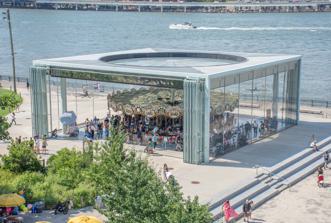
Building: Jane's Carousel
Country: Unknown
Year built: 1922
Carousel in Brooklyn, New York United States historic place Jane's Carousel (Formerly the Idora Park Merry-Go-Round) Formerly listed on the U.S. National Register of Historic Places Jane's Carousel in Brooklyn in July 2017 Location Formerly at Idora Park near Canfield Road, Youngstown, Ohio Currently at Brooklyn Bridge Park , Brooklyn , New York Coordinates 40°42′16″N 73°59′33″W / 40.70442°N 73.99238°W / 40.70442; -73.99238 Built 1922 Architect The carvings are attributed to John Zalar & Frank Carretta NRHP reference No. 75001482 Significant dates Added to NRHP February 6, 1975 Removed from NRHP October 29, 1985 Jane's Carousel (formerly Idora Park Merry-Go-Round ) is a carved wooden 48-horse carousel in Brooklyn , New York City, built in 1922 by the Philadelphia Toboggan Company (PTC) for the Idora Park amusement park in Youngstown, Ohio . It was carved by John Zalar and Frank Carretta, each of whom is attributed with carvings on carousels constructed by PTC and other carousel companies like Looff. The carousel has 30 "jumpers," 18 "standers," two chariots, and a Gebrüder Bruder Band Organ that provides the carousel’s music. Jane's Carousel was listed on the National Register of Historic Places (NRHP) on February 6, 1975, the first carousel to receive such designation. The merry-go-round was delisted from the NRHP on October 29, 1985. When Idora Park closed to the public in 1984, the carousel was bought at auction by Jane and David Walentas and moved to Brooklyn , New York , for restoration. It was opened to the public at its new location in Brooklyn Bridge Park on the East River in Brooklyn on September 16, 2011. The building commissioned by the Walentas to house the carousel was designed by the French architect Jean Nouvel . History The wooden merry-go-round (or carousel), which was built by the Philadelphia Toboggan Company in 1922, features 48 carved horses attributed to John Zalar and Frank Carretta. The manufacturer designated it PTC #61. The carousel had operated for many years at Idora Park in Youngstown, Ohio until a fire at the park prompted the owners to decide to put the carousel up for sale. The Wurlitzer Style 153 Band Organ resides at DeBence Antique Music World in Franklin, Pennsylvania At Idora's 1984 auction, the carousel was sold for $385,000 to David Walentas , a real estate developer, and Jane Walentas, a former art director for Estee Lauder . The auction was described by local Mickey Rindin to Vince Guerrieri in The New Colonist : First, bids were taken on each individual horse. Then, when each individual horse had a sale price, bids were taken for the whole carousel. The opening bid was the sum of the price for all the horses plus ten percent, which came to $385,000. A buyer was found, and a great cry went up from the crowd because the horses would stay together. 'They didn't want it to leave one horse at a time,' Rindin said. Originally, the carousel was supposed to be located in a waterfront development at Fulton Ferry, Brooklyn , created by David Walentas; however, the development was canceled in 1999. The Walentases restored the merry-go-round over the ensuing 22 years, the culmination of which was revealed on October 13, 2006, when it was rechristened "Jane's Carousel." Jane Walentas made it known that she wanted the carousel to be given a permanent place in Brooklyn Bridge Park , going so far as to pay a $500,000 fee for a pavilion to house it designed by Pritzker Prize -winning architect Jean Nouvel . Opinions differed at the time on whether the master plan for Brooklyn Bridge Park (which abuts Empire-Fulton Ferry State Park and borders the East River ) could accommodate the carousel. On September 16, 2011, after 27 years of extensive renovation, Jane's Carousel opened in its new home in Brooklyn Bridge Park at 65 Water Street in Brooklyn. In October 2012, the carousel suffered minor water damage due to Hurricane Sandy , and the ride reopened a few months later. Gallery View towards Manhattan Bridge, 2019 View towards Manhattan from the northern end of Brooklyn Bridge Park.  Jane's Carousel is just below the bridge. Carousel and Brooklyn Bridge at night Jumper in Brooklyn Brooklyn building Another view of the carousel References